Sim Kui Hian

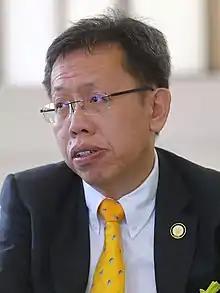
Sim in 2017

Sim Kui Hian (born 18 August 1965) is a Malaysian politician and cardiologist who is serving as the Deputy Premier of Sarawak and the territory's Minister of Public Health, Housing and Local Government Sarawak in the Gabungan Parti Sarawak (GPS) administration under Premier Abang Abdul Rahman Johari Abang Openg since January 2022, as well as an elected representative for the constituency of N14 Batu Kawah in the Sarawak State Legislative Assembly (DUN) since May 2016.